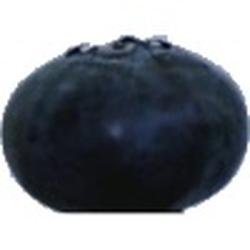
Label: Blueberry